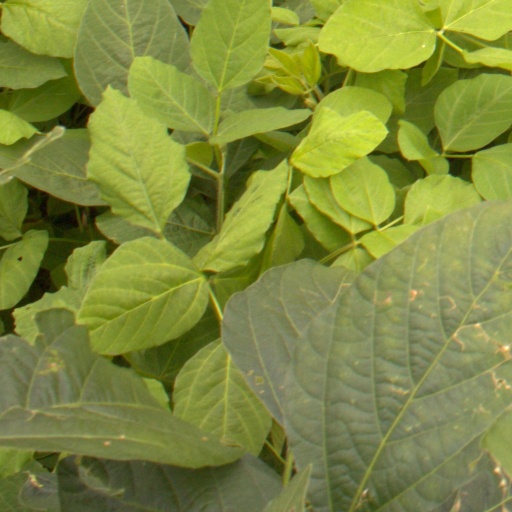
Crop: soybean